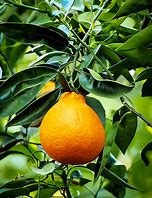
Label: mandarine